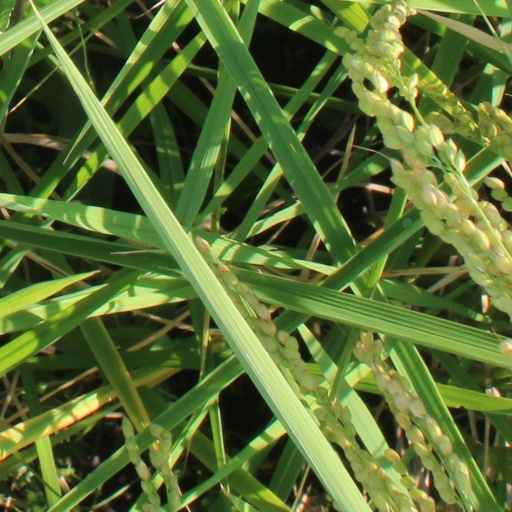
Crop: rice